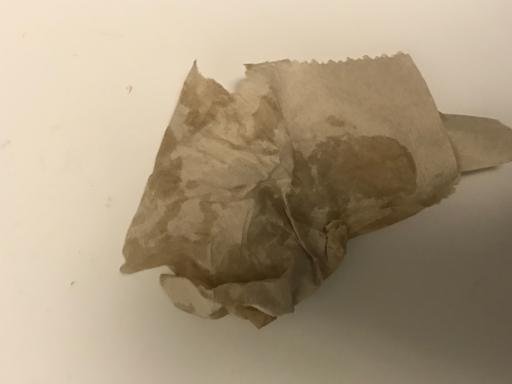
Label: trash